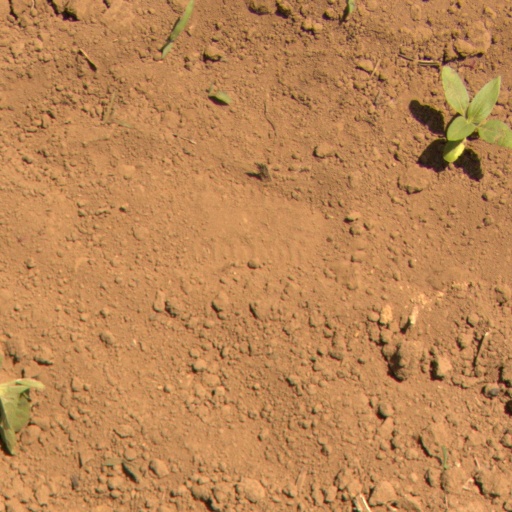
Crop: Jerusalem artichoke